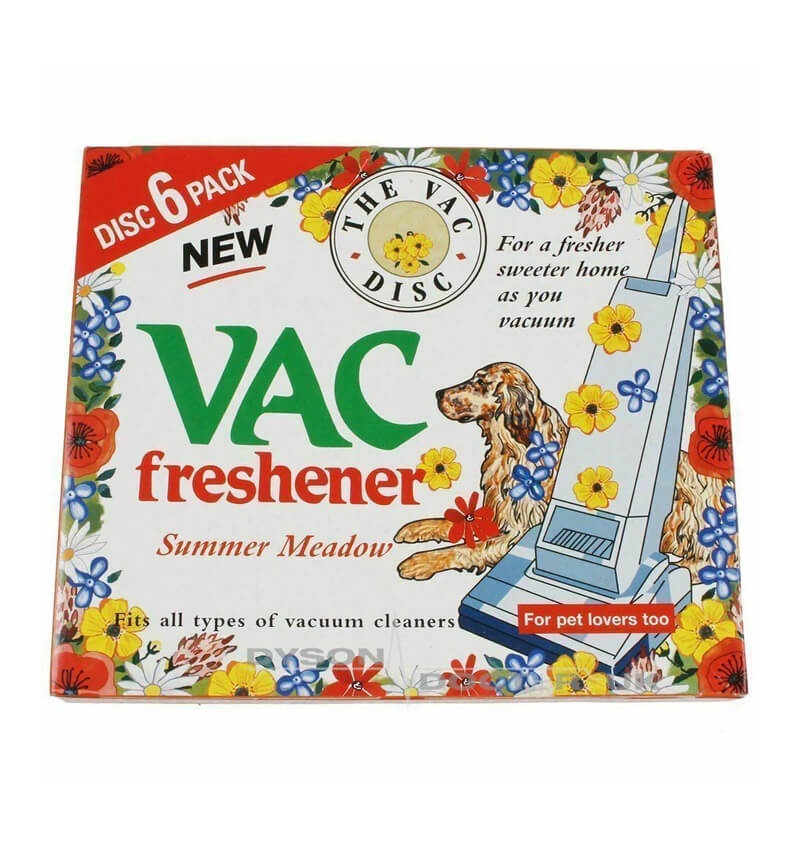
Vac Freshener Discs Summer Fresh 6 Pack
These Vac Freshener Discs give you a fresher, sweeter smelling environment as you vacuum. The Vac Discs infuse your environment with a gorgeous Fresh Summer fragrance while you clean. The fragrance is one that is effective against pet odours, but can be used for general odours. You can either place these discs in the compartment of a new upright hoover model, or drop the discs into the hover's dust bag, on its cylinder. It will work with dry, wet, and hand held hoovers too. Fits all types of vacuum cleaners Is best used in environments with pets Quantity: 1 x 6 Vacuum Discs
Brand: Everything Catering Supplies
Category: Home & Garden > Household Appliance Accessories > Vacuum Accessories